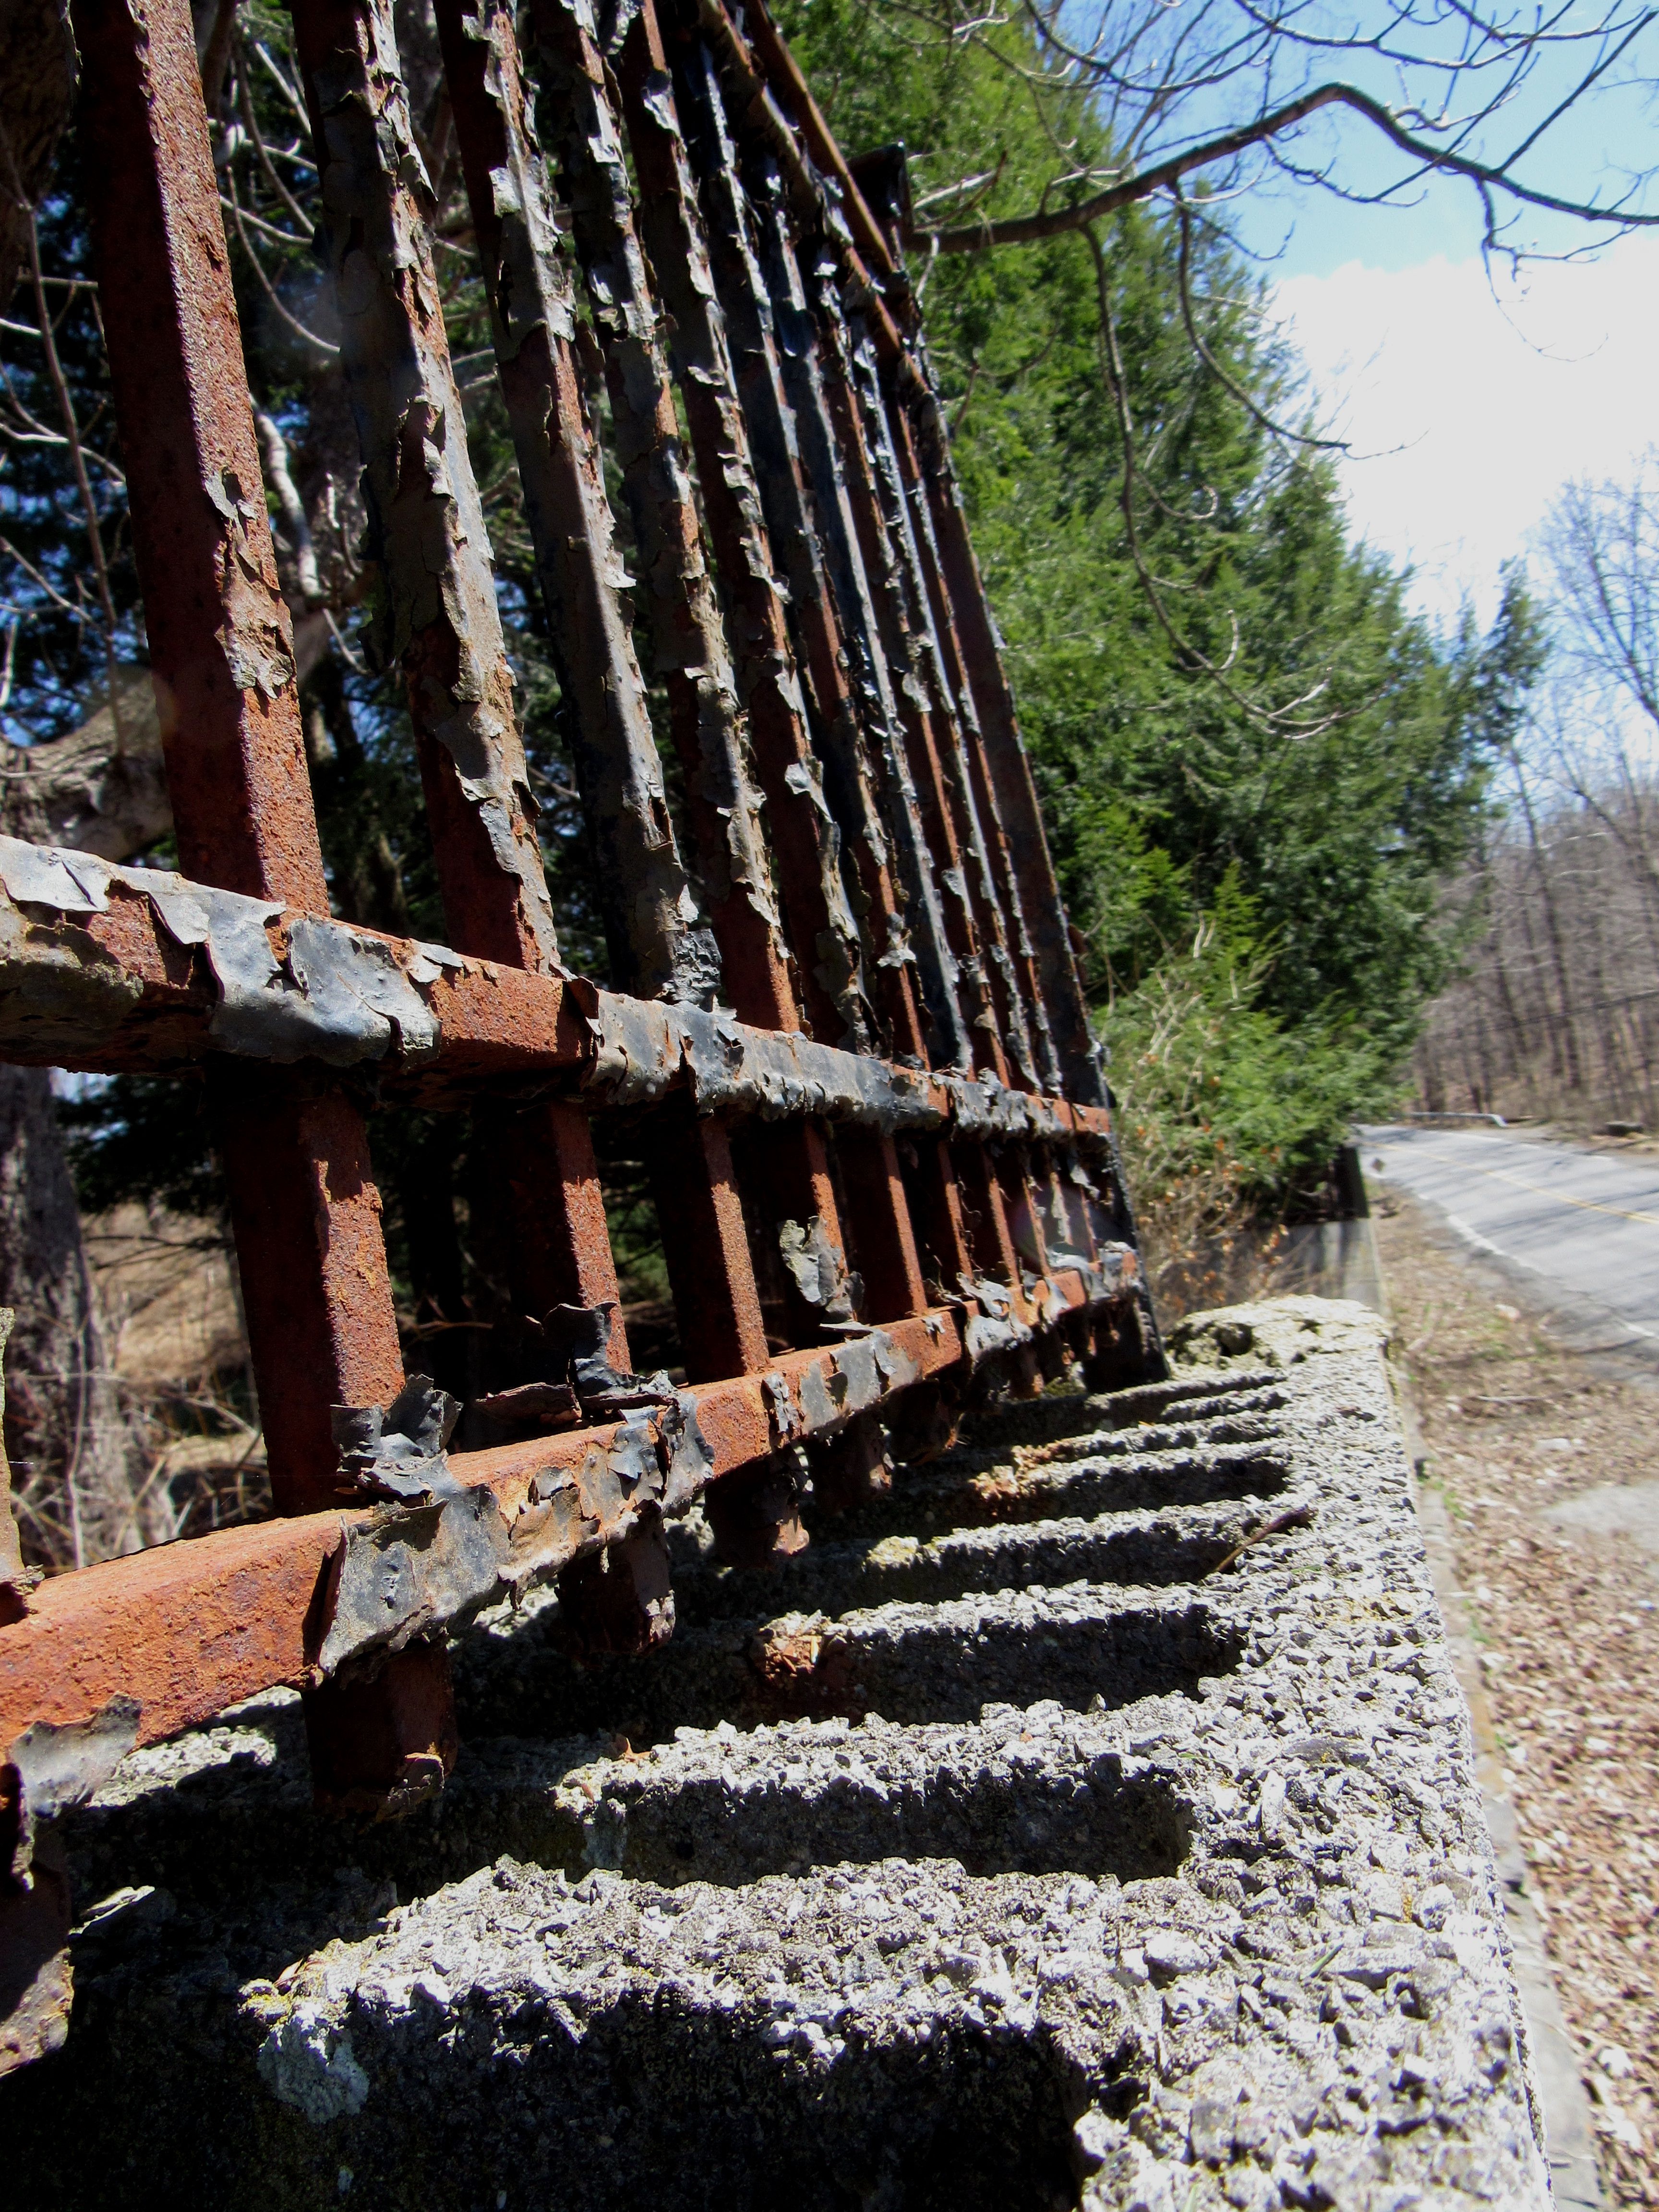
wood, track, bridge, transport, rolling stock, outdoor structure